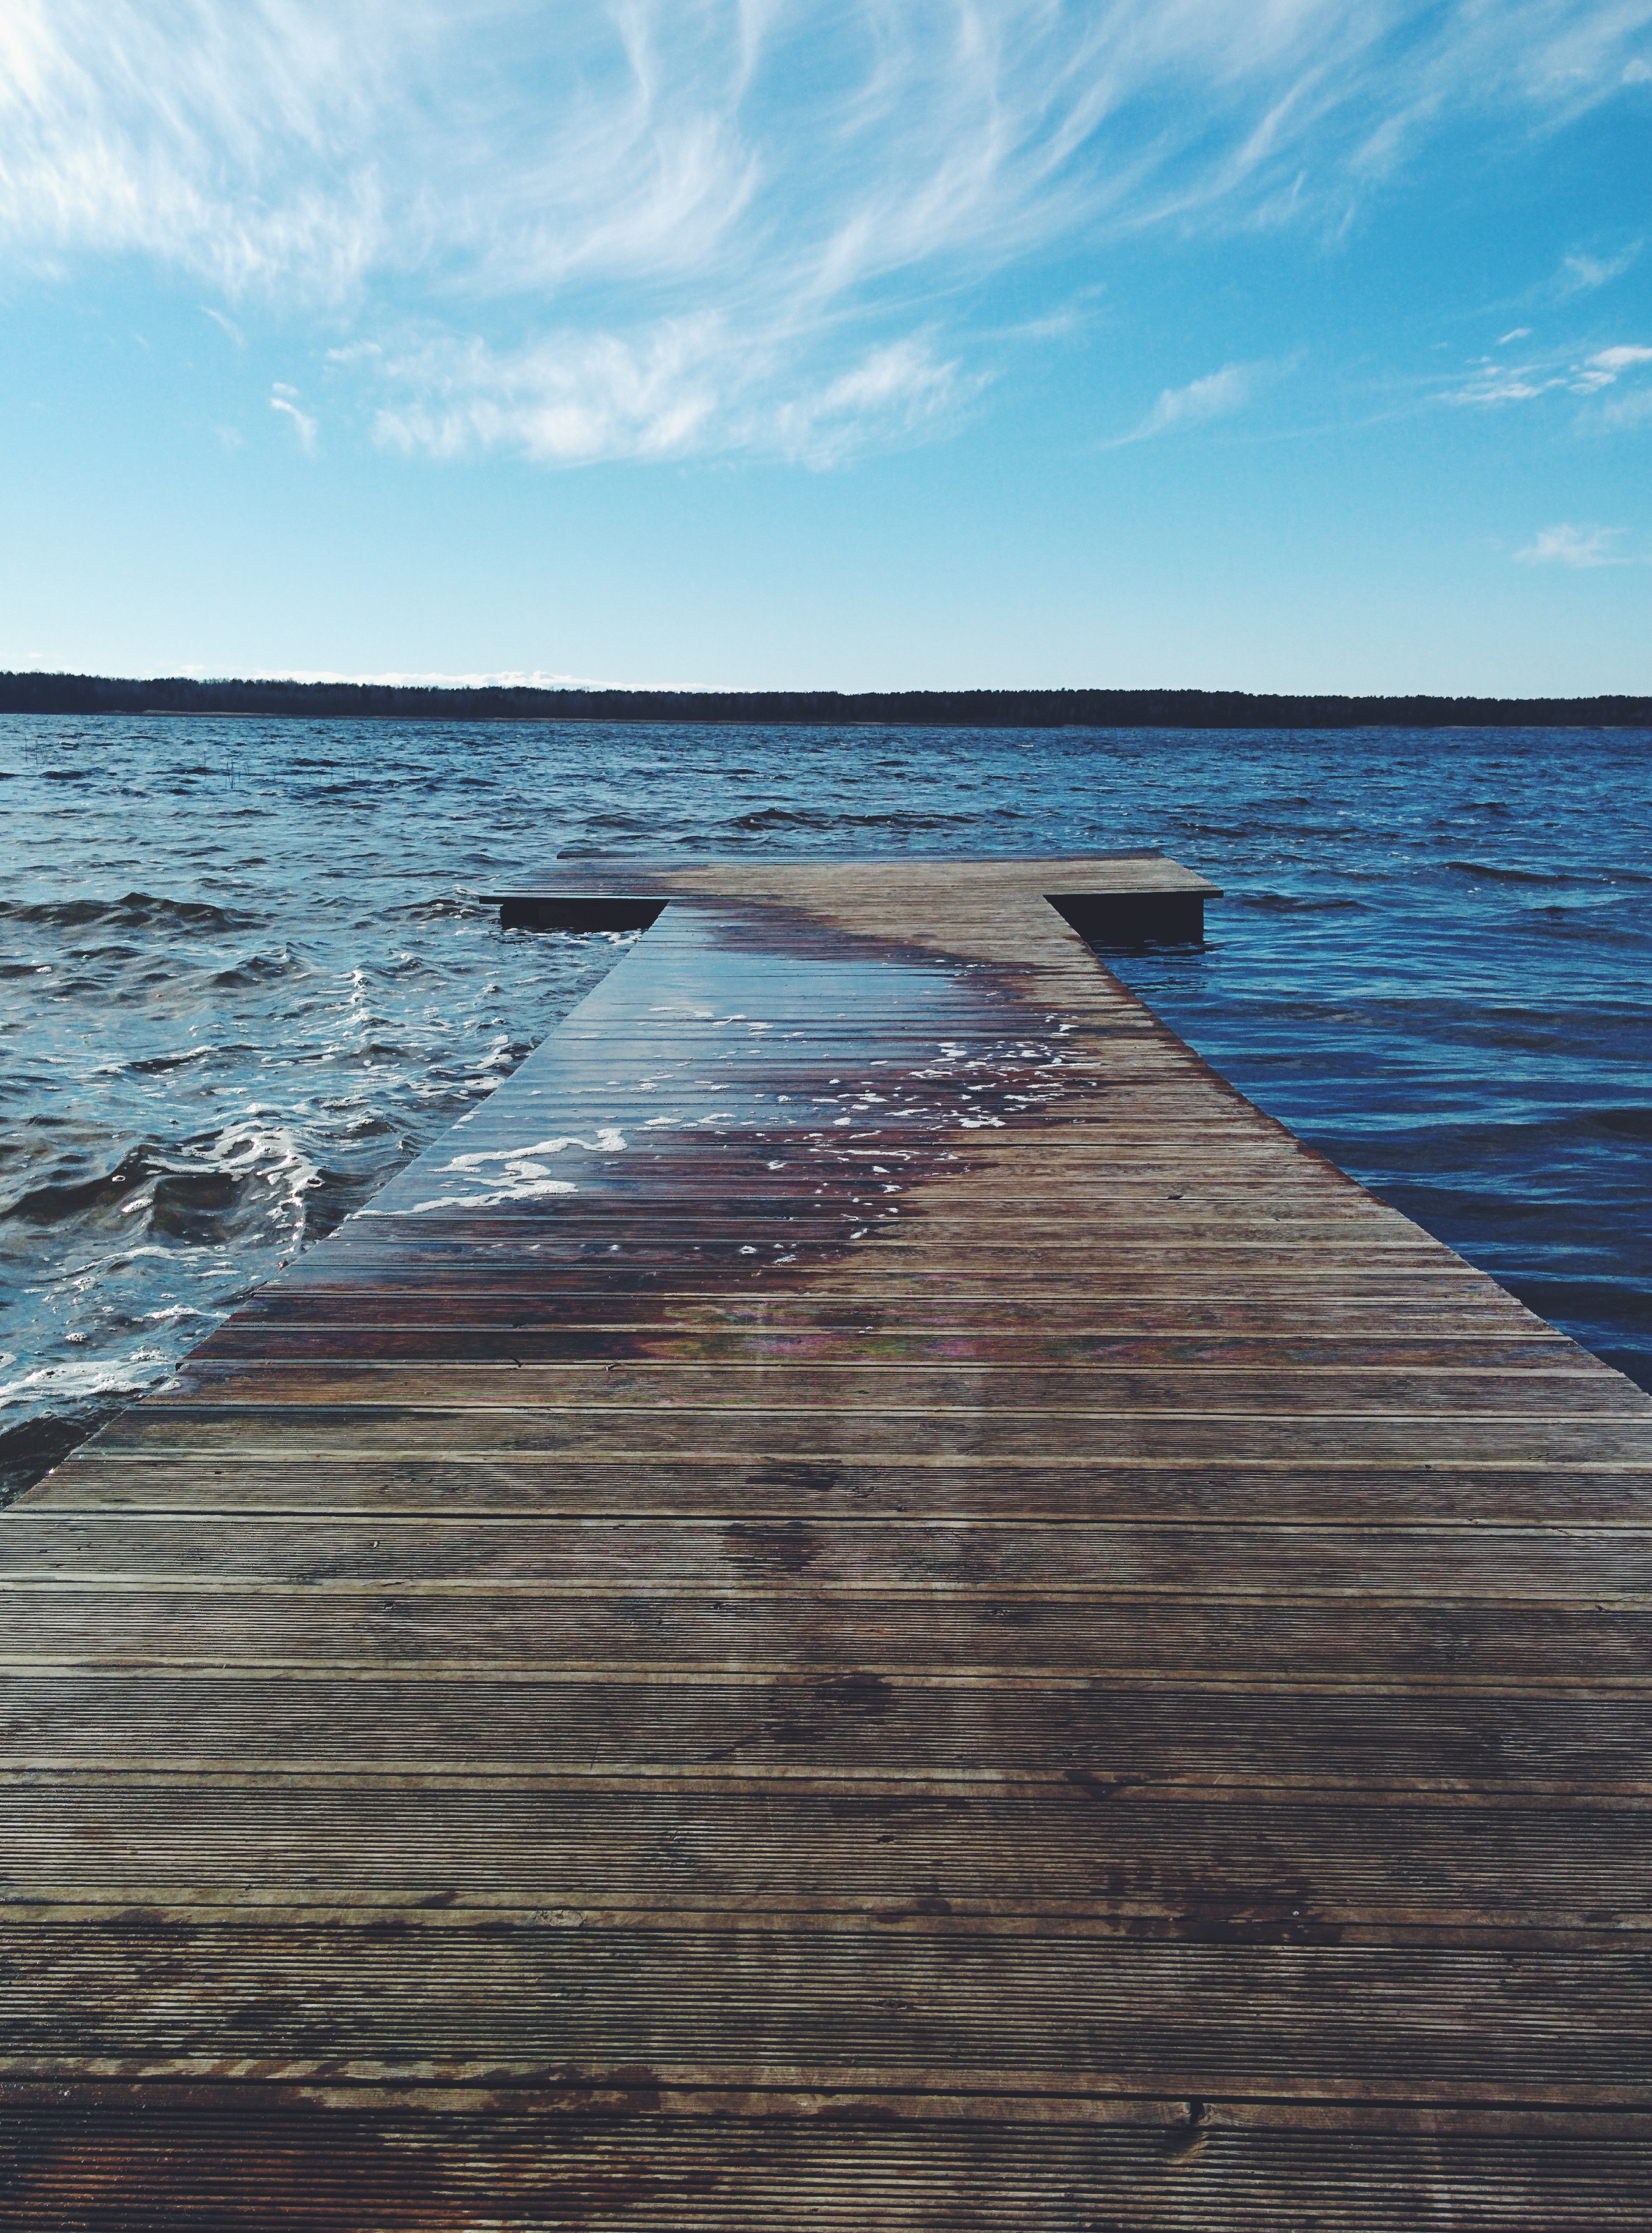
beach, sea, coast, water, sand, rock, ocean, horizon, shore, wave, bay, terrain, body of water, cape, wind wave